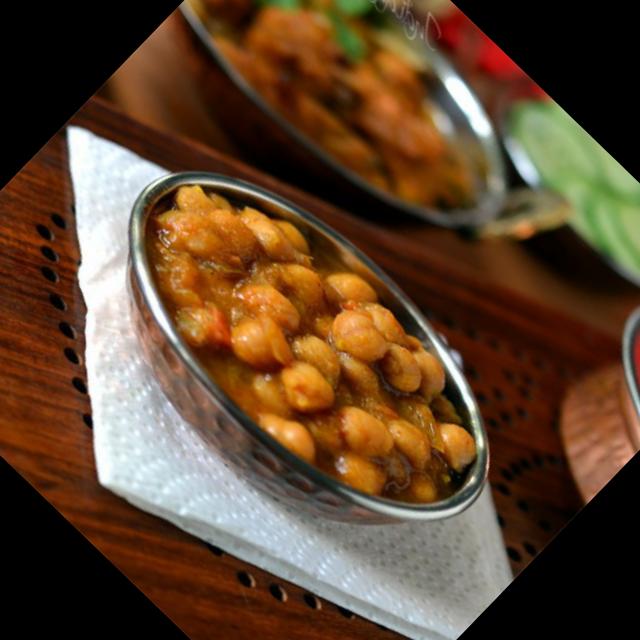
Dish: chole